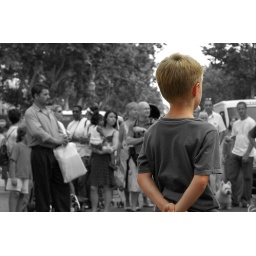
a young boy watches street performers in Avignon, France